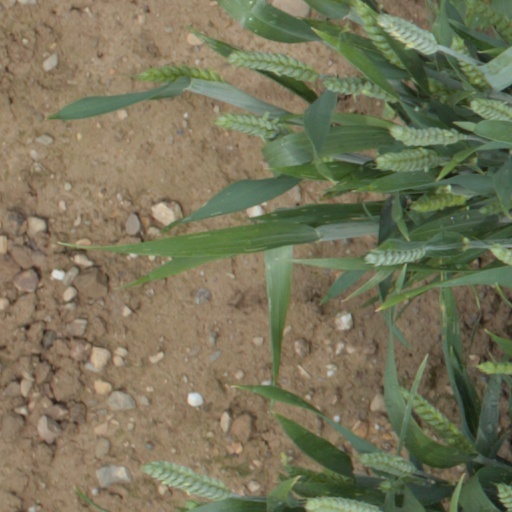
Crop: wheat